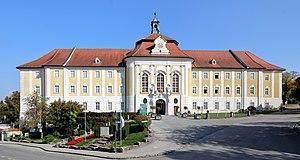
L'abbaye de Seitenstetten est une abbaye bénédictine appartenant à la congrégation bénédictine d'Autriche. Elle se trouve en Basse-Autriche dans le Mostviertel, entre Amstetten et Steyr.